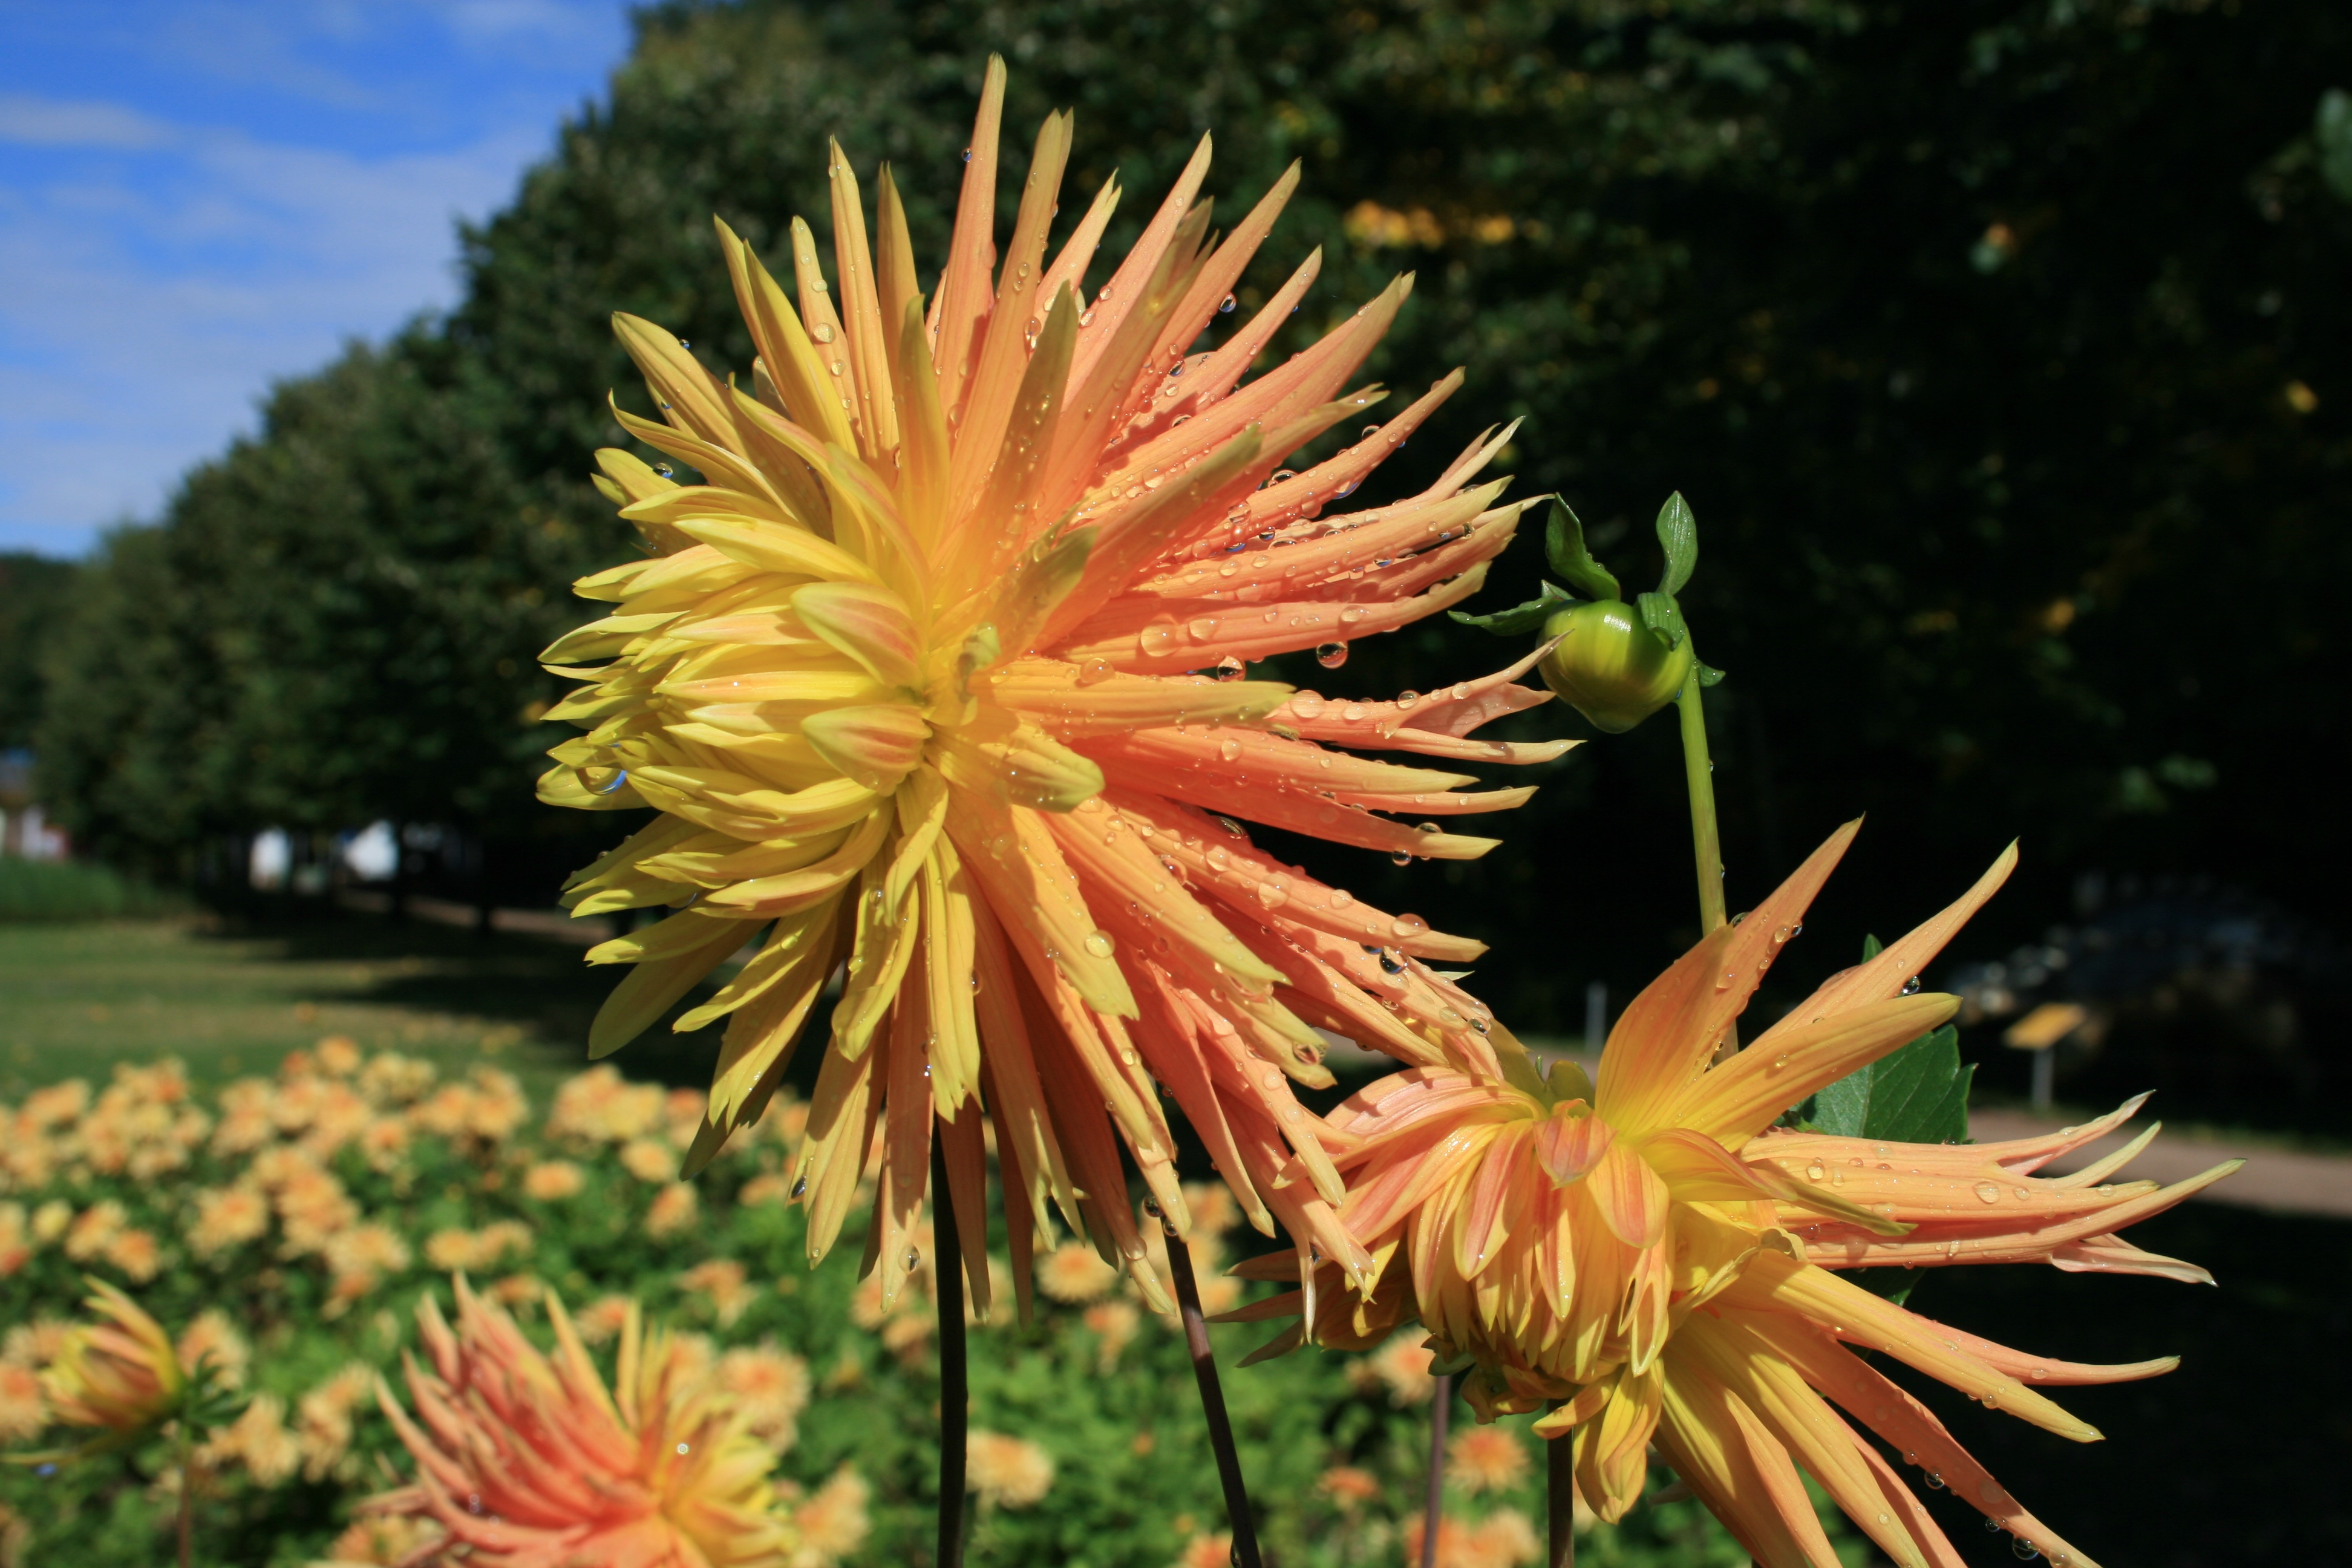
nature, blossom, plant, leaf, flower, petal, bloom, orange, color, autumn, botany, colorful, yellow, flora, wildflower, close up, dahlia, sunny, september, flower garden, macro photography, flower autumn, flowering plant, daisy family, torch lily, land plant, proteales, dahlia dahlia